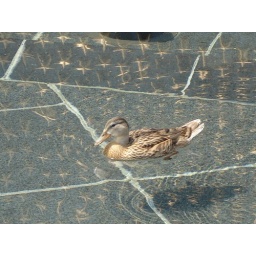
This little creature was treading water in the reflective pool at the FDR Memorial